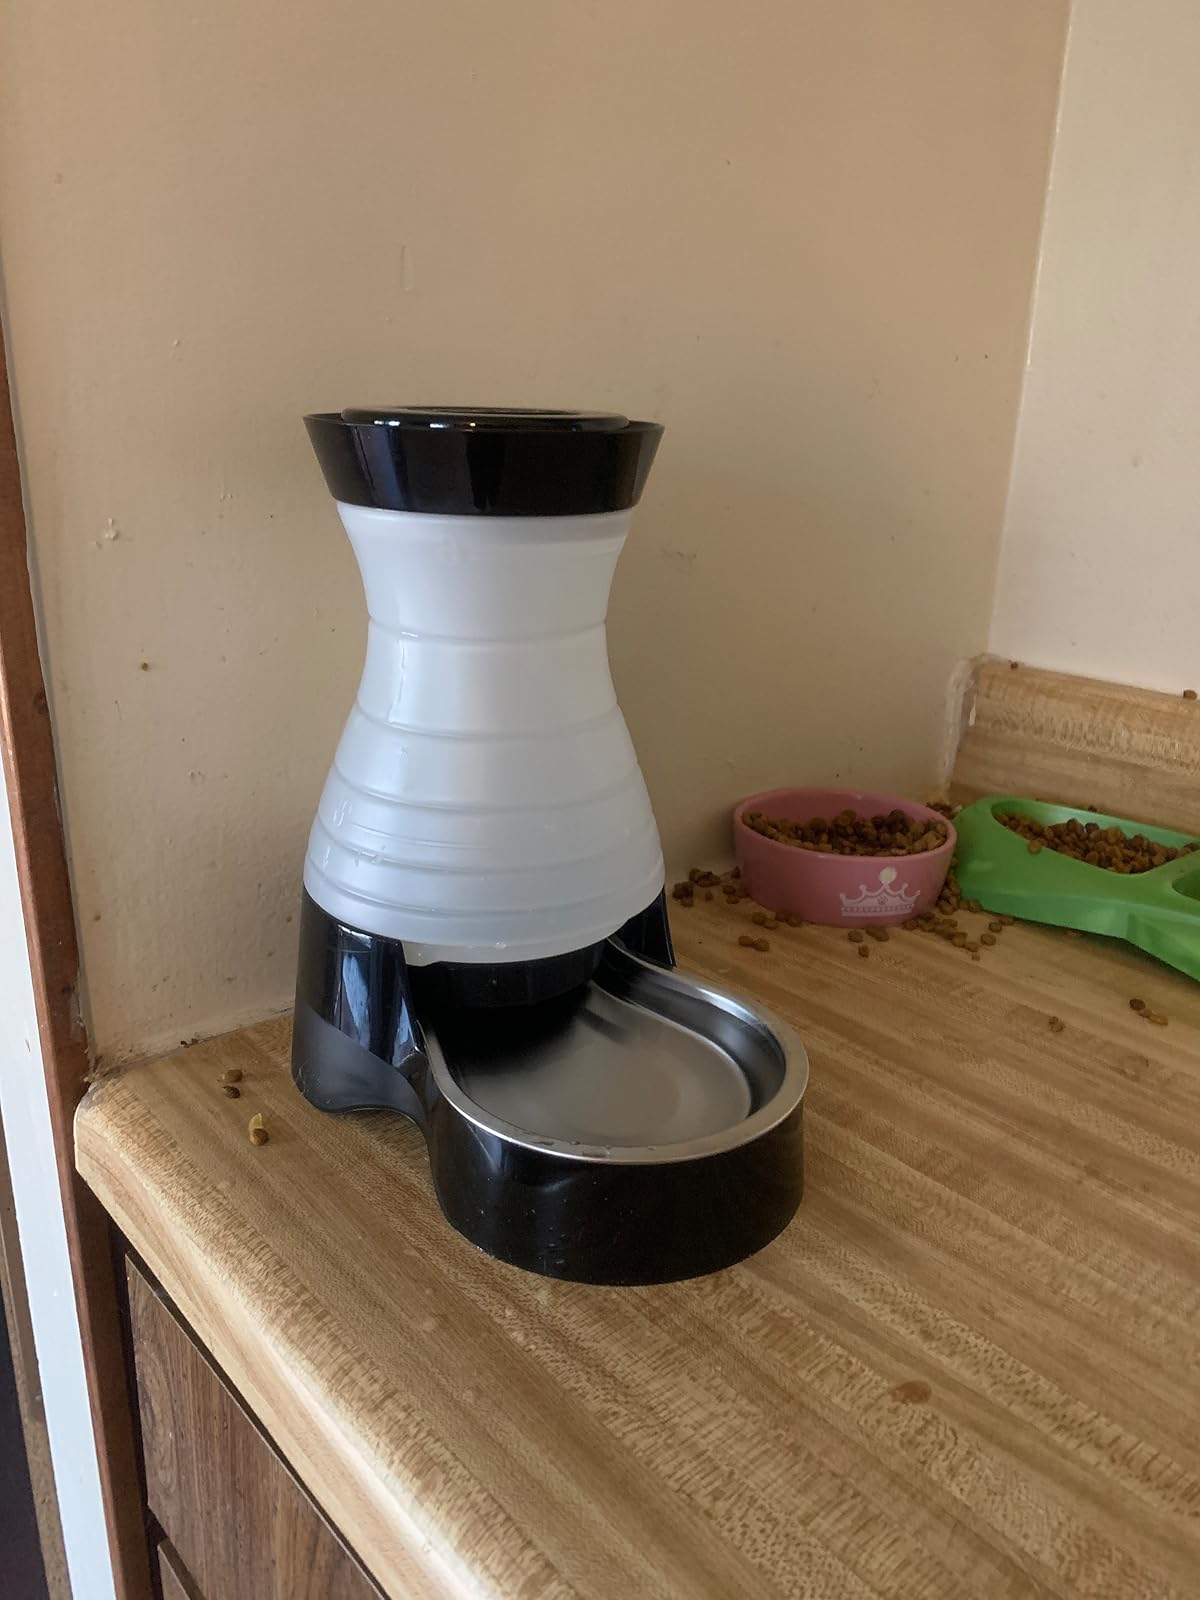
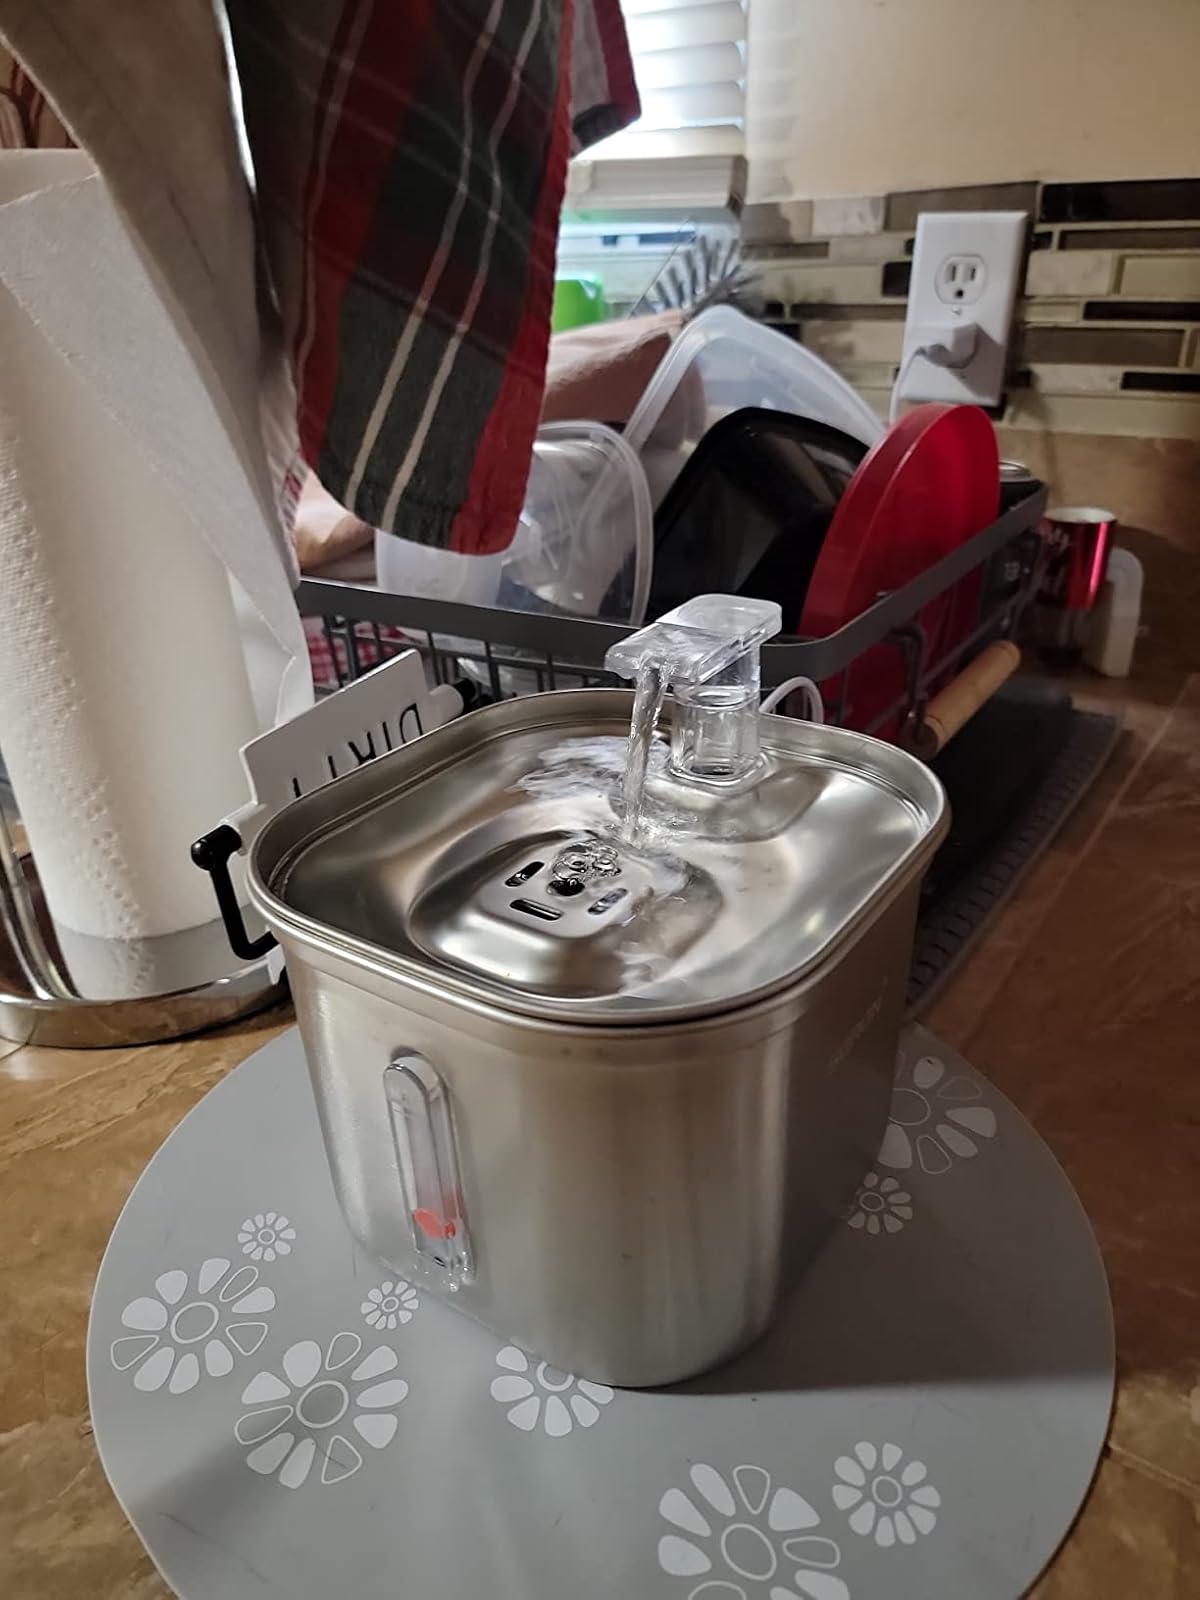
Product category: items_bowl
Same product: no